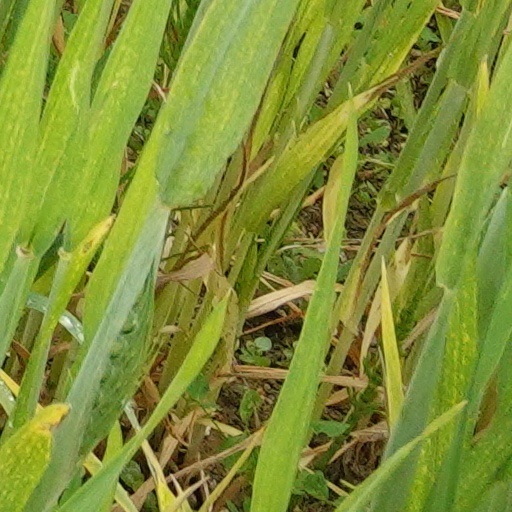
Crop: wheat